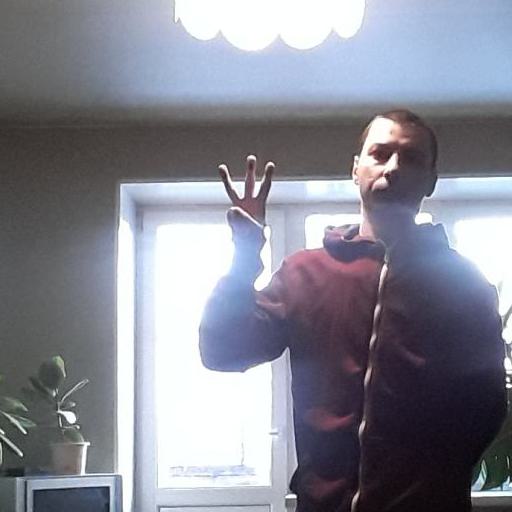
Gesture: three